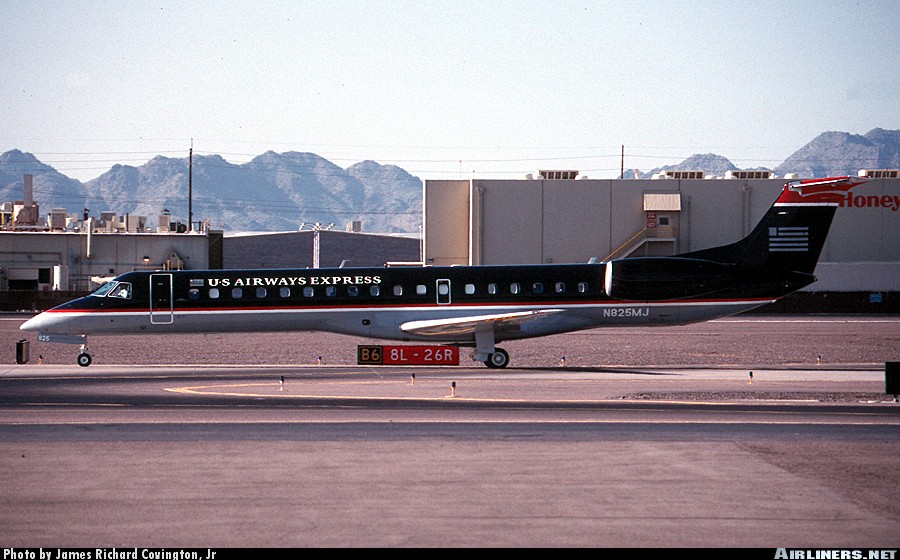
Vehicle type: Planes